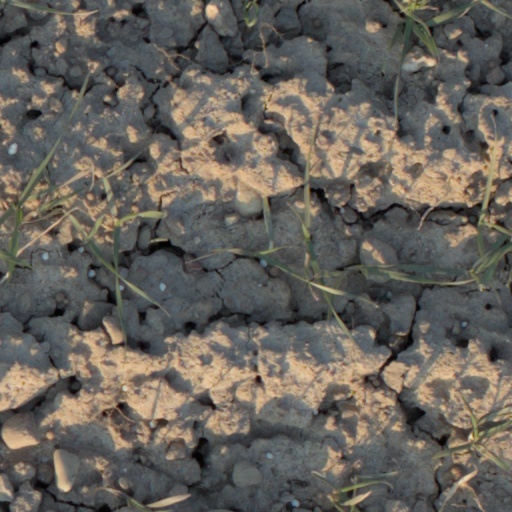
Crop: wheat